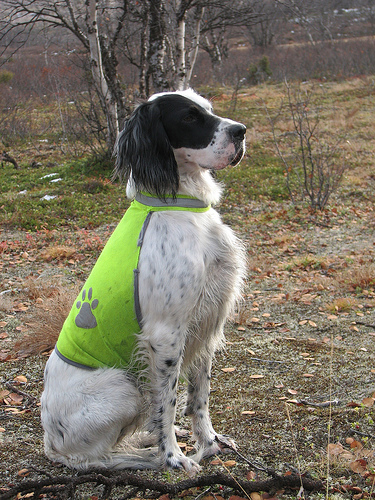
Animal: dog
Breed: english setter